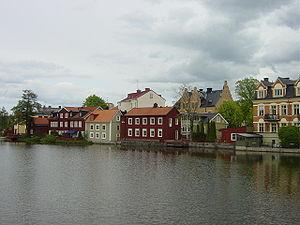
Eskilstuna [˘ɛskilstʉːna] est une ville de Suède. Elle a reçu ses privilèges municipaux en 1659 et est aujourd'hui la plus grande ville de la province de Södermanland, avec une population de 64 679 habitants. Elle est le siège de la commune d'Eskilstuna, comprenant une population d'environ 90 000 habitants.